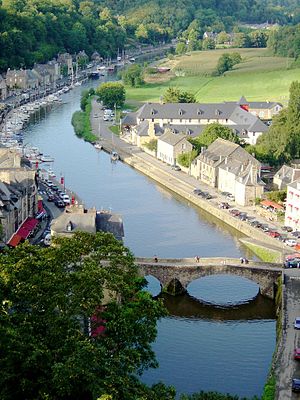
6. etape af Tour de France 2011
Havnen i startbyen Dinan, ved broen over floden Rance.
Sjette etape af Tour de France 2011 var en 226,5 km lang flad etape og dette års længste i løbet. Den blev kørt torsdag d. 7. juli fra Dinan til Lisieux.